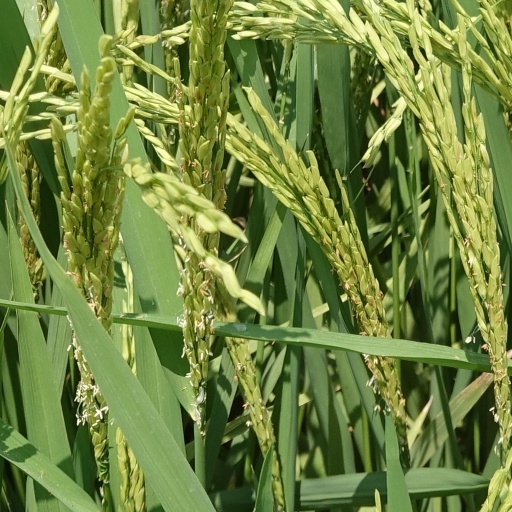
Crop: rice